The King Sisters

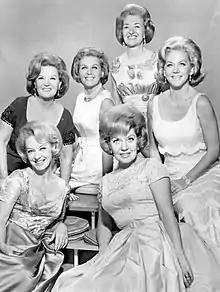
Seated from left: Yvonne, Alyce. Standing: Donna, Luise, Maxine, Marilyn, 1964.

The King Sisters were an American big band-era vocal group, appearing as a trio or quartet. Six sisters were in the group at one time or another: Alyce, Donna, Luise, Marilyn, Maxine, and Yvonne King.